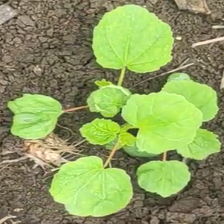
Weed species: Little_Mallow(Malva parviflora)